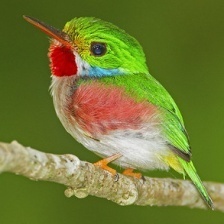
Species: CUBAN TODY
Scientific name: TODUS MULTICOLOR